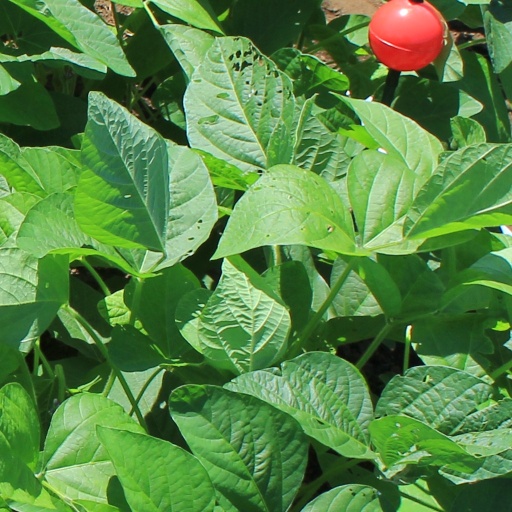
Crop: soybean